Unfaithfully Yours (1948 film)

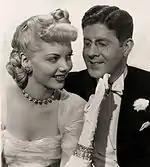
Publicity still with Barbara Lawrence and Rudy Vallée

Each of Alfred's three fantasy revenge scenarios is accompanied by music appropriate for the mood of the particular scene, which is underscored throughout. Rex Harrison is shown rehearsing and directing real musicians from known orchestras.